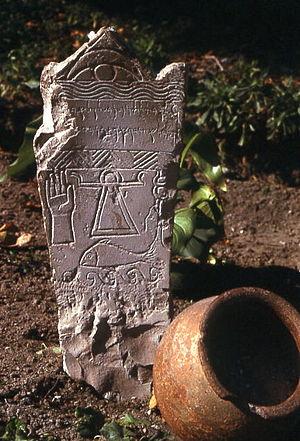
Stèle, Tophet de Carthage, Tunisie
La civilisation carthaginoise ou civilisation punique est une ancienne civilisation située dans le bassin méditerranéen et à l'origine de l'une des plus grandes puissances commerciales, culturelles et militaires de cette région dans l'Antiquité.
La littérature africaine remonte à la plus haute Antiquité avec les écrits de l'Égypte antique. Les épopées et les contes traditionnels témoignent d'une importante tradition orale répandue à travers le continent, tandis que patrimoine littéraire écrit se développe considérablement au XXᵉ siècle. Les langues anglaise, française et portugaise, héritées de la colonisation, ou la langue arabe répandue en Afrique du Nord, sont couramment employées par les écrivains africains, mais la littérature écrite en langues africaines s'affirme peu à peu.
Le signe de Tanit ou signe de Tinnit est un symbole anthropomorphe présent sur de nombreux vestiges archéologiques d’origine punique.